Dolphin (video game)

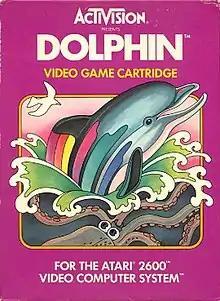

Dolphin is a side-scrolling video game created by Matthew Hubbard for the Atari 2600 and released by Activision in 1983. "Dolphin" requires the player to use audio cues in order to survive.